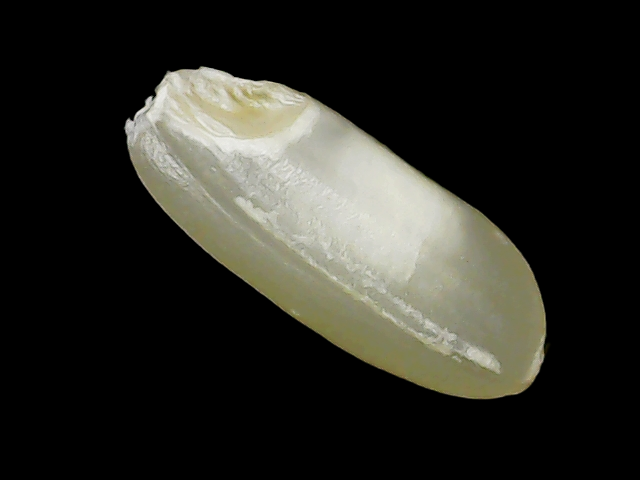
Rice variety: Binadhan10